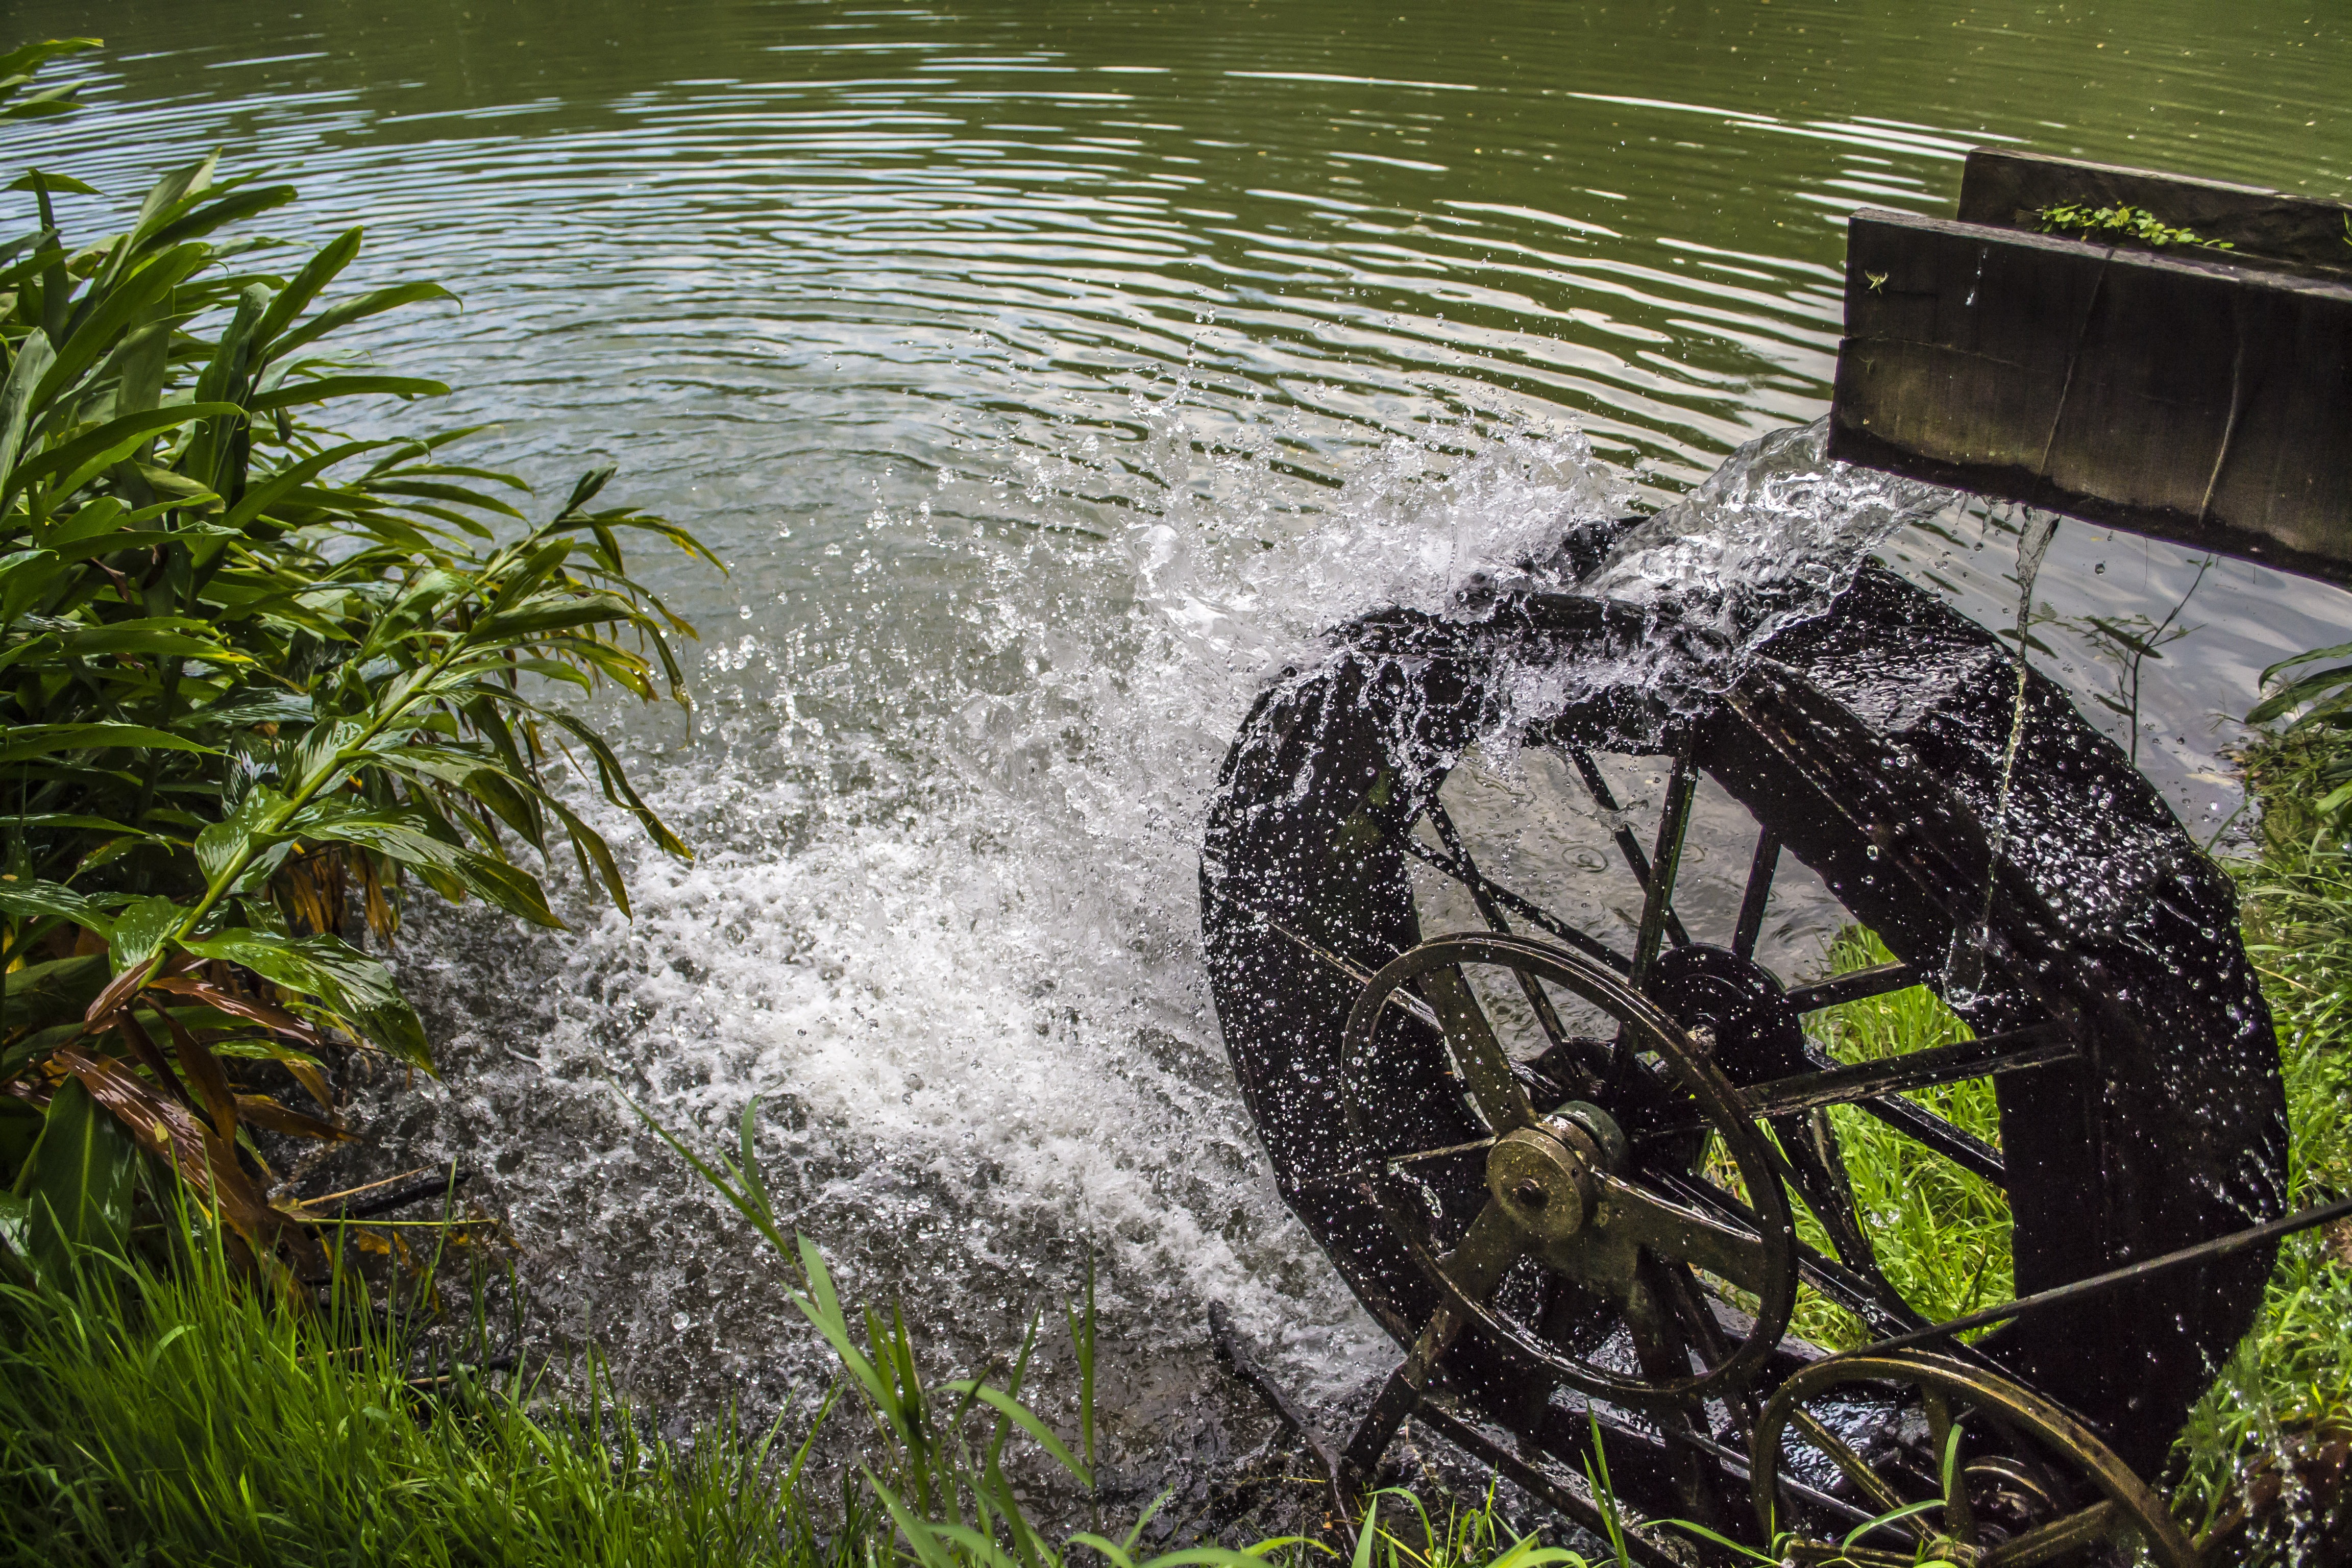
tree, water, nature, grass, lake, river, pond, stream, vehicle, waterway, mill, wetland, rural area